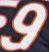
Number: 9